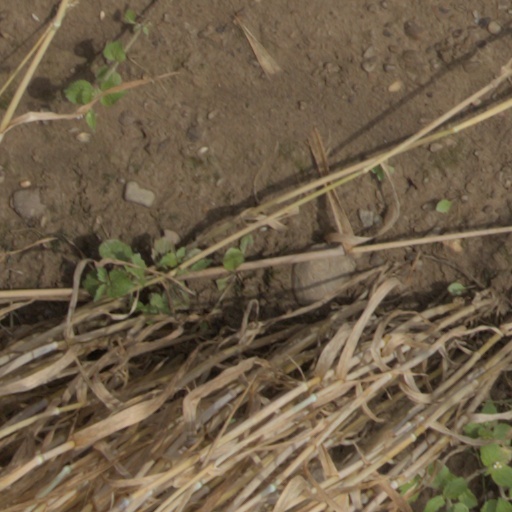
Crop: wheat